Huascar Ynoa

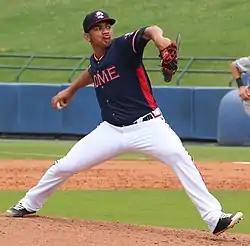
Ynoa with the Rome Braves in 2018

Huascar Jose Ynoa Ventura (born May 28, 1998) is a Dominican professional baseball pitcher for the Conspiradores de Querétaro of the Mexican League. He has previously played in Major League Baseball (MLB) for the Atlanta Braves. He made his MLB debut in 2019.